Regio Songfestival

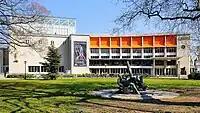
, venue of the 2023 edition

RTV Utrecht, the regional public broadcaster of Utrecht, was asked to host the first edition of the Regio Songfestival due to the province's central location within the Netherlands. It was subsequently announced that the event would be staged at the , a theatre in the city of Utrecht. The venue has a capacity of 1,000 spectators.